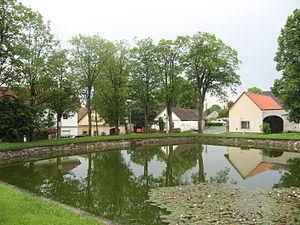
Jiřice est une commune du district de Pelhřimov, dans la région de Vysočina, en République tchèque. Sa population s'élevait à 940 habitants en 2019.